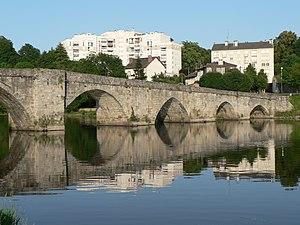
Pont Saint-Martial de Limoges
Un pont est une construction qui permet de franchir un obstacle naturel ou artificiel en passant par-dessus. Le franchissement supporte le passage d'humains et de véhicules dans le cas d'un pont routier, ou d'eau dans le cas d'un aqueduc. On désigne également comme écoduc ou écopont, des passages construits ou « réservés » dans un milieu aménagé, pour permettre aux espèces animales, végétales, fongiques, etc. de traverser des obstacles construits par l'être humain ou résultant de ses activités. Les ponts font partie de la famille des ouvrages d'art. Leur construction relève du génie civil.
Augustoritum est le nom latin de la capitale du peuple gaulois des Lémovices, dont dérive le nom moderne de Limoges.
Ce lexique reprend les termes repris dans l'exploitation et le façonnage de la pierre naturelle.
Le pont Saint-Martial, à Limoges, a été construit en 1215 sur les bases d'un pont gallo-romain.
Un pont à voûtes en maçonnerie habituellement appelé pont en maçonnerie ou pont en pierre ou pont voûté, désigne une technique de fabrication des ponts, mais constitue surtout une des grandes familles de ponts qui a été mise en œuvre de l’Antiquité jusqu’au début du XXᵉ siècle.
La liste des ponts médiévaux en France comprend tous les ponts construits entre 500 et 1500 de l'ère commune dans la France actuelle, qui inclut donc les régions qui ne faisaient pas partie de la France au Moyen Âge, telles que la Bourgogne, l'Alsace, la Lorraine et la Savoie. Avec les ponts romains qui subsistent, il existe plus ou moins 700 structures connues en France.